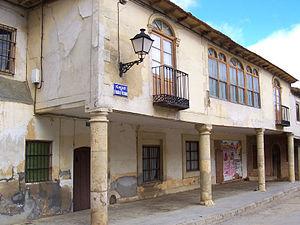
Tierra de Campos est une « comarque naturelle » de Castille-et-León qui s'étend sur les provinces de Zamora, de Valladolid, Palencia et León.